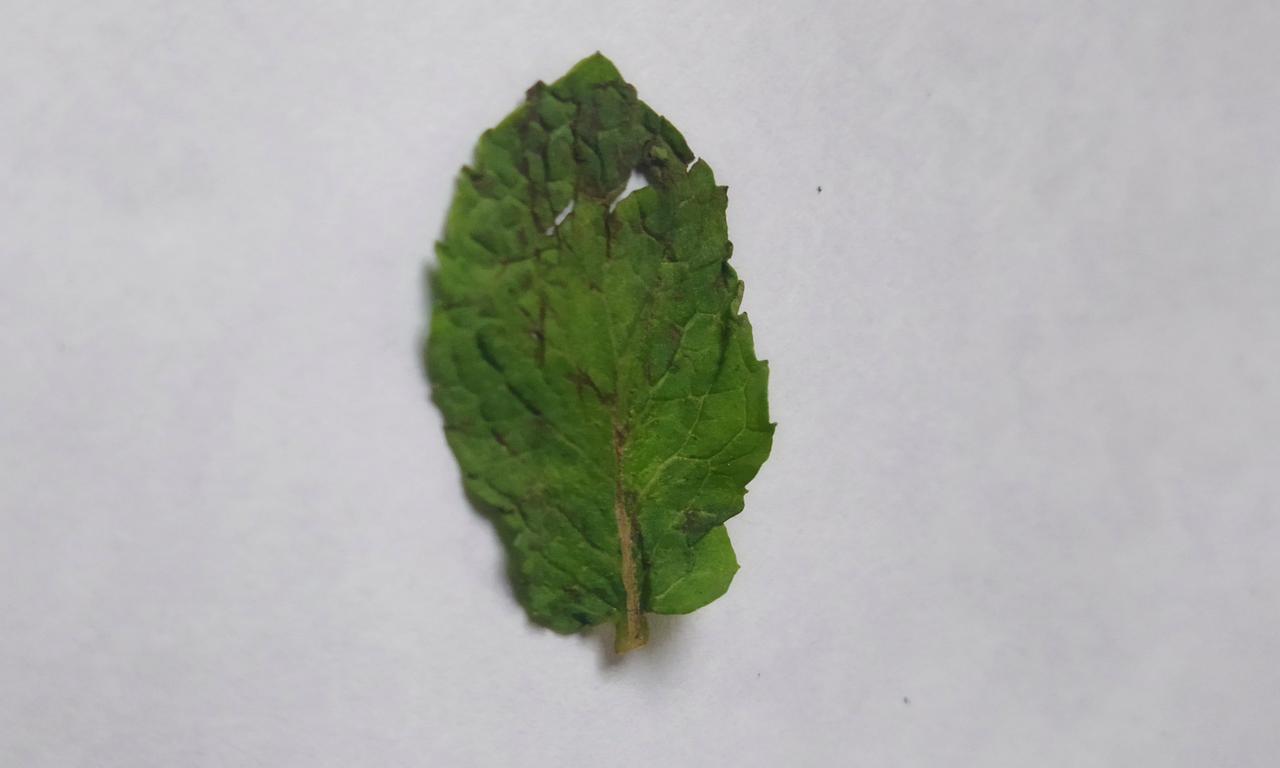
Label: Spoiled